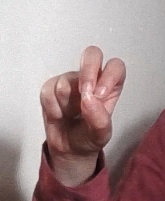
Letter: gaaf